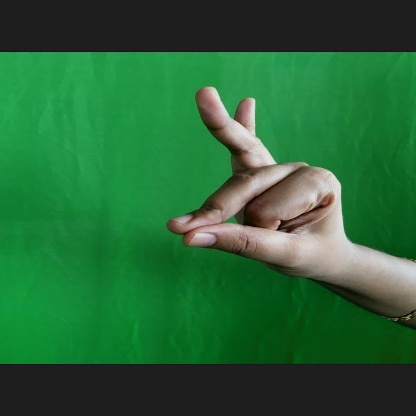
Mudra: Bramaram